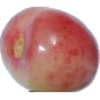
Label: Cherry Rainier 1